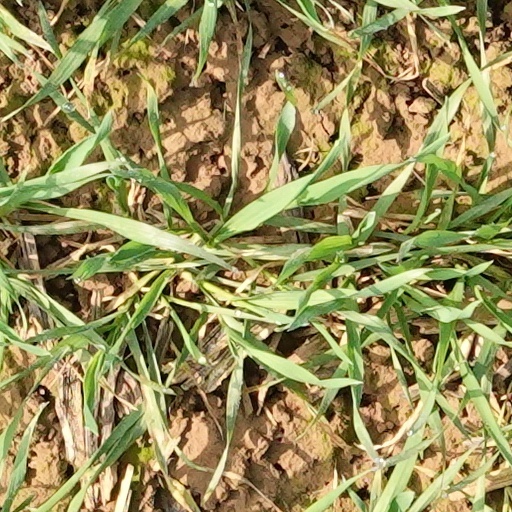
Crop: wheat